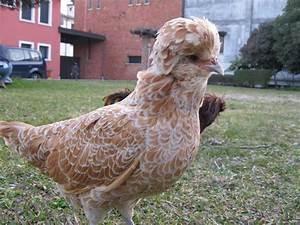
chicken